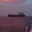
Label: ship